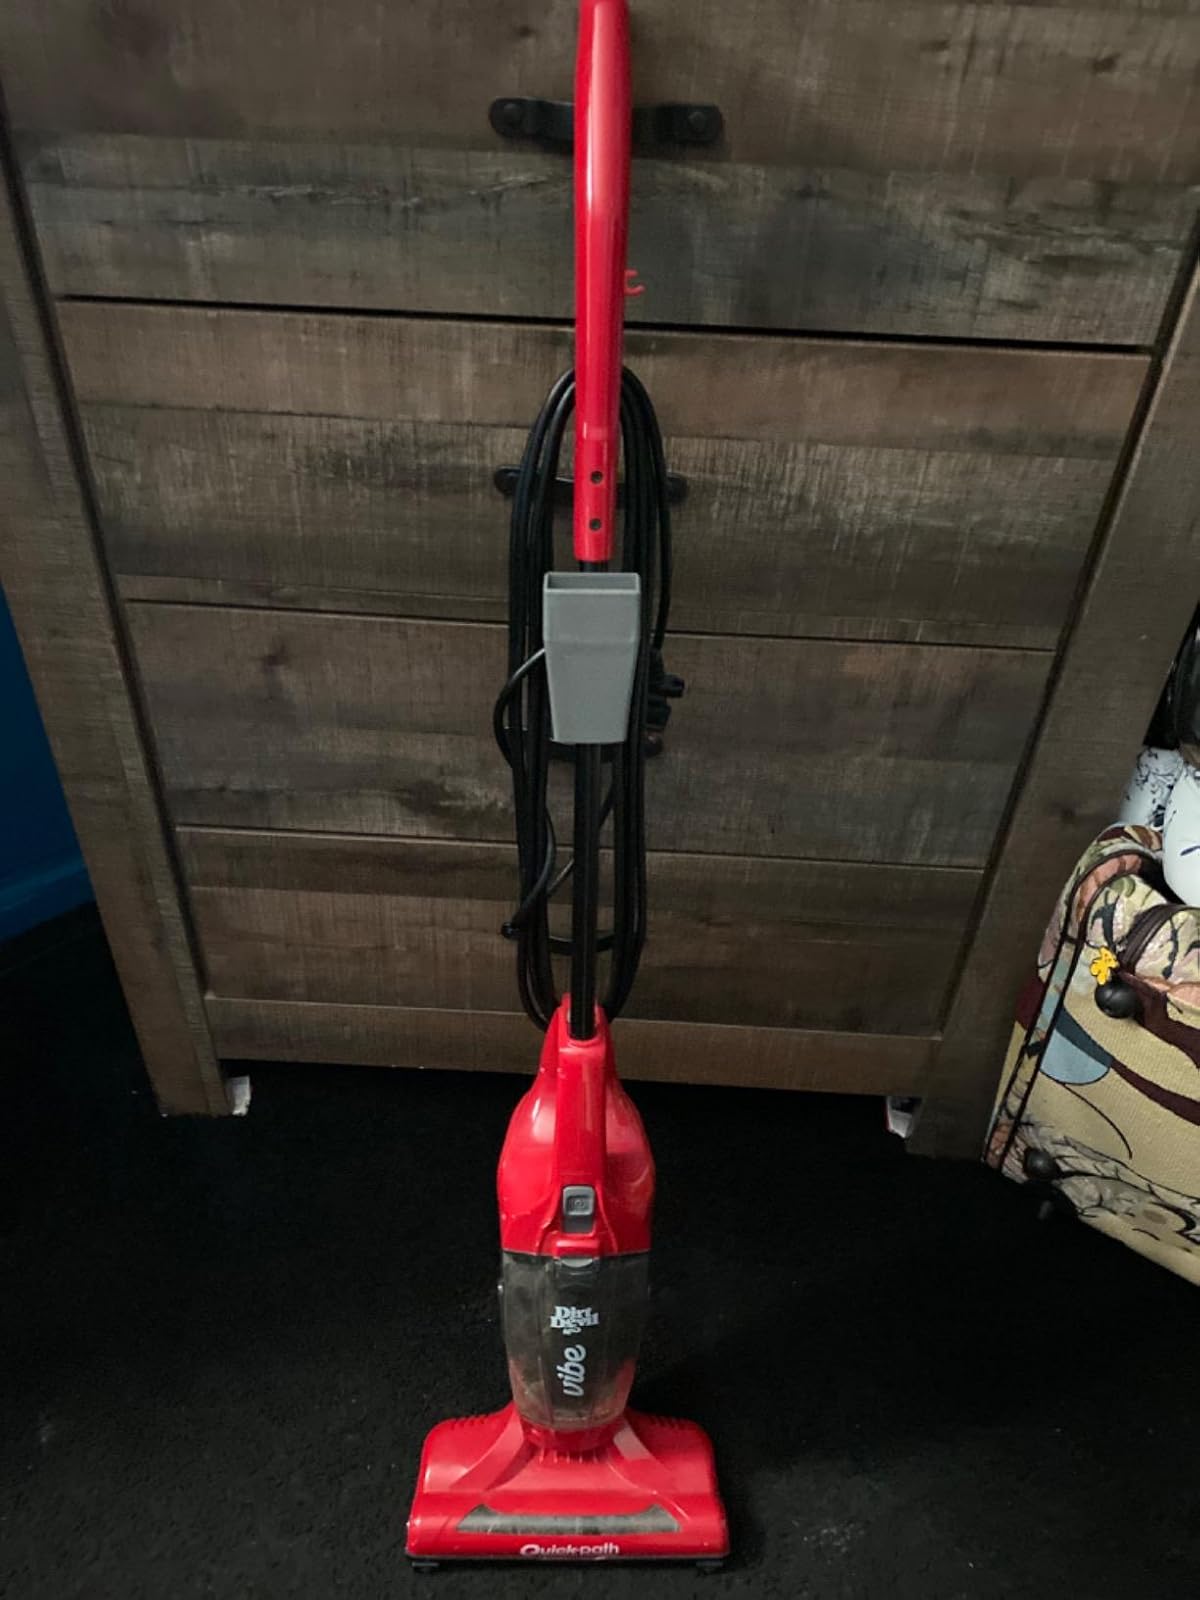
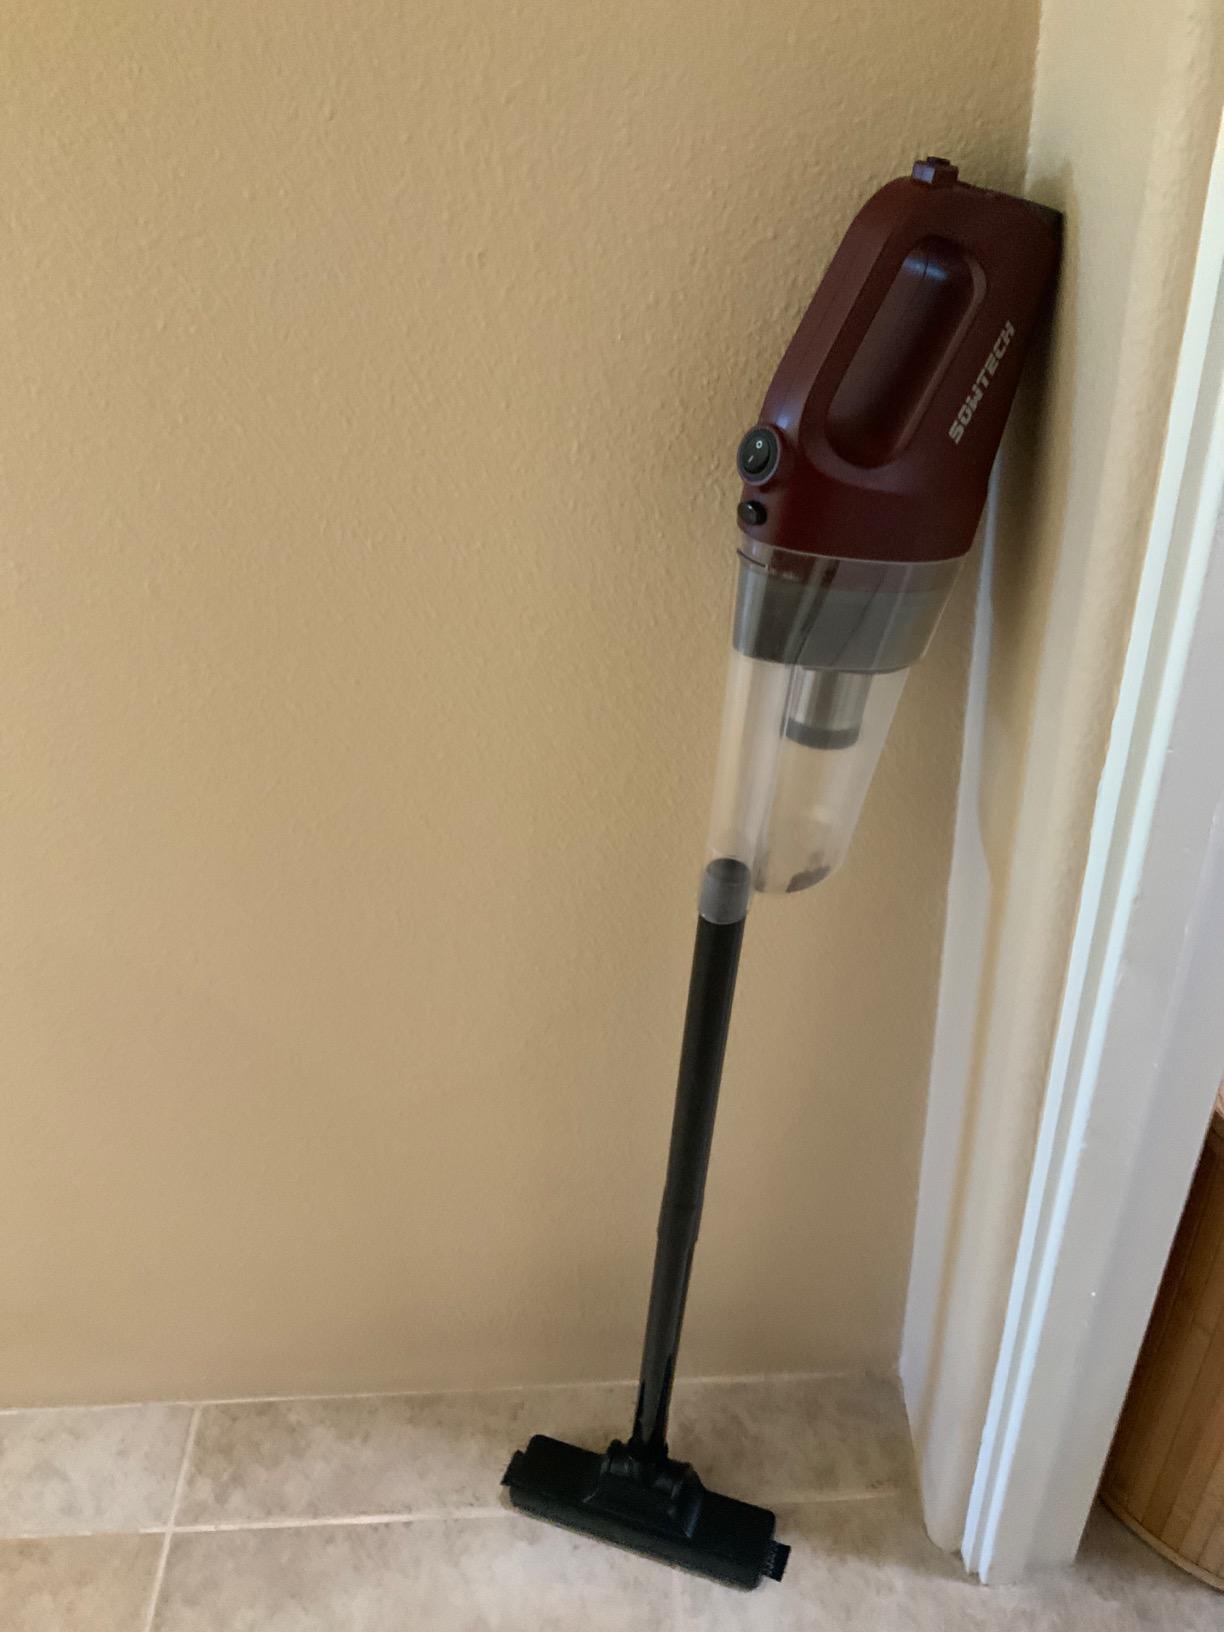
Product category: items_vacuum
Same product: no